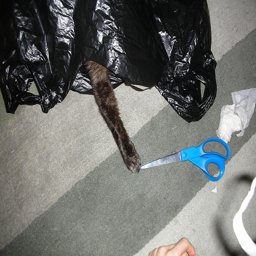
a cat paw sticking out from underneath a black plastic bag next to a pair of blue handled scissors.
Blue scissors on the floor next to an animal in a plastic bag.
A garbage bag and some animal in it near scissors.
The cat his hiding in the bag on the floor next to the pair of scissors.
A cat underneath a black plastic bag has a paw near scissors.